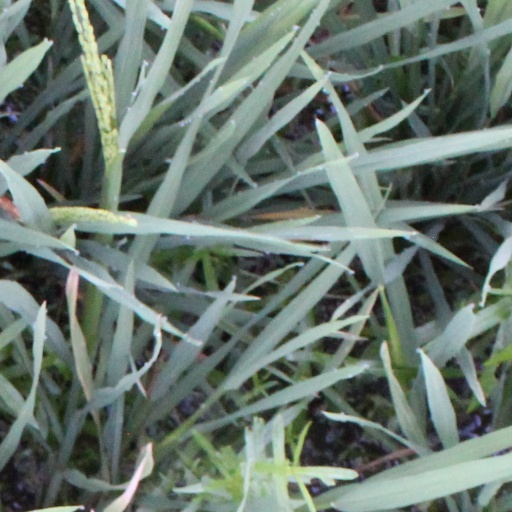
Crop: rice